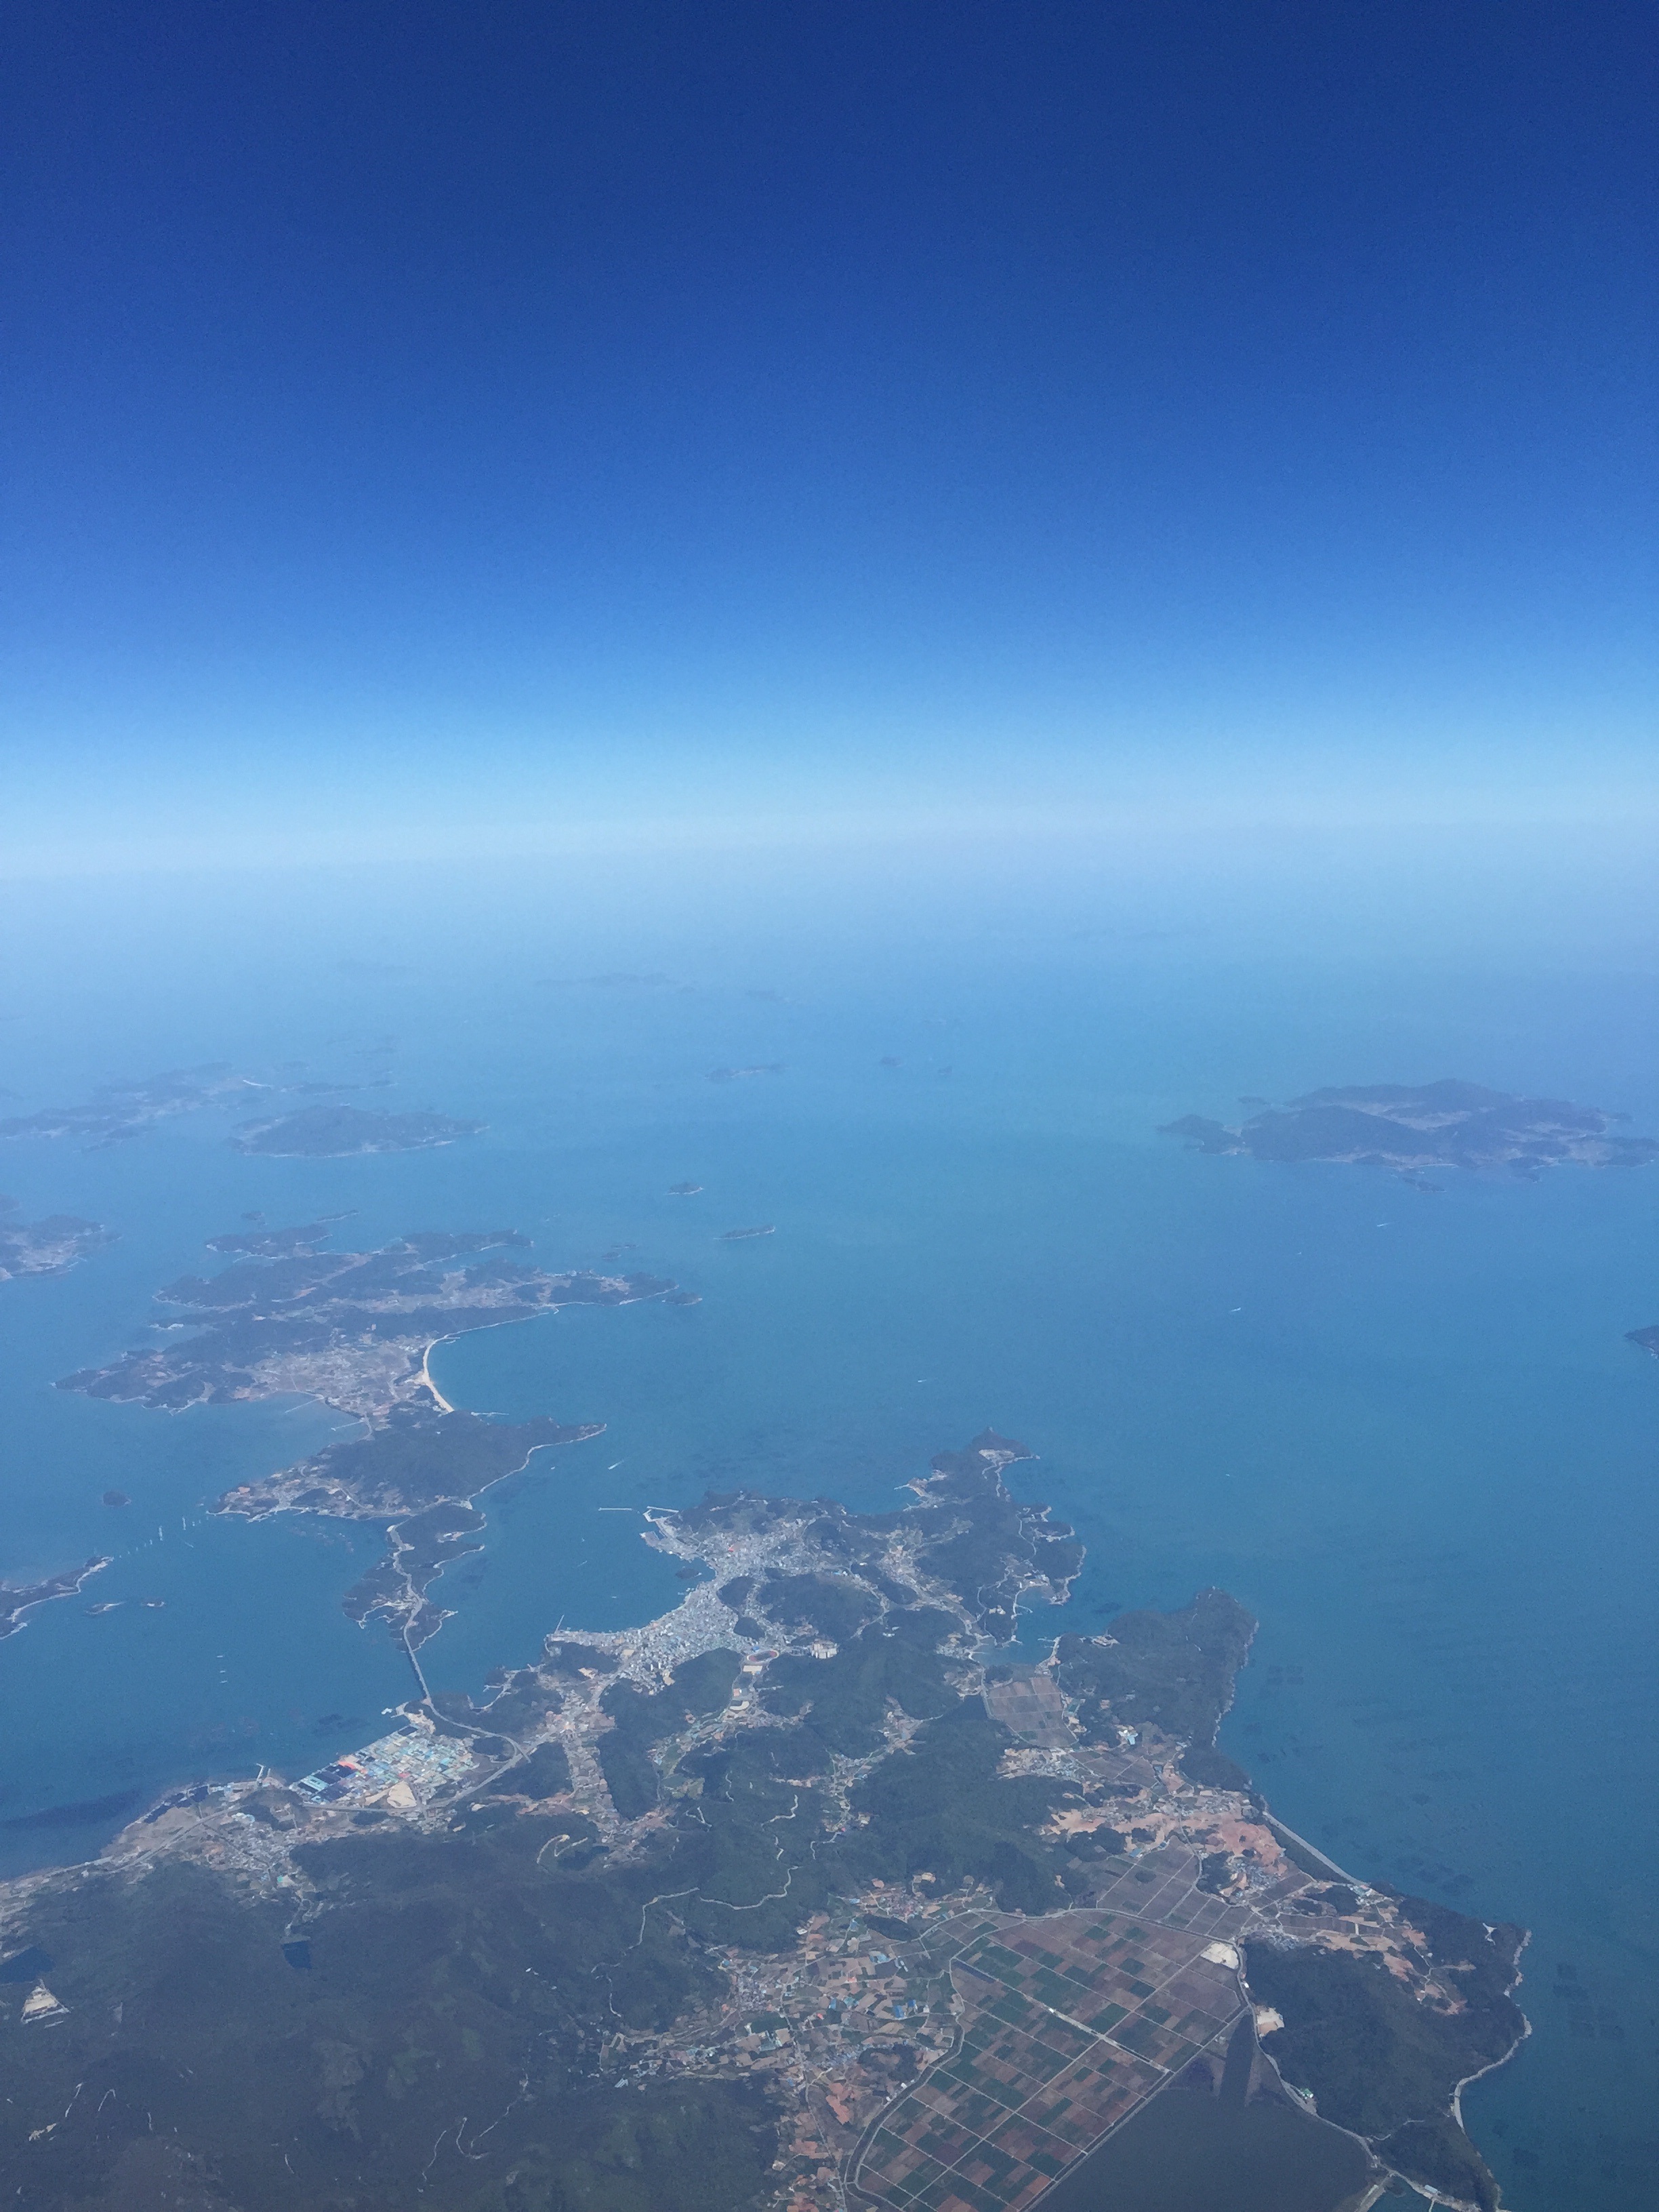
sea, coast, ocean, horizon, cloud, sky, sunlight, dawn, atmosphere, dusk, reflection, flight, island, earth, cape, aerial photo, jeju, aerial photography, atmospheric phenomenon, atmosphere of earth